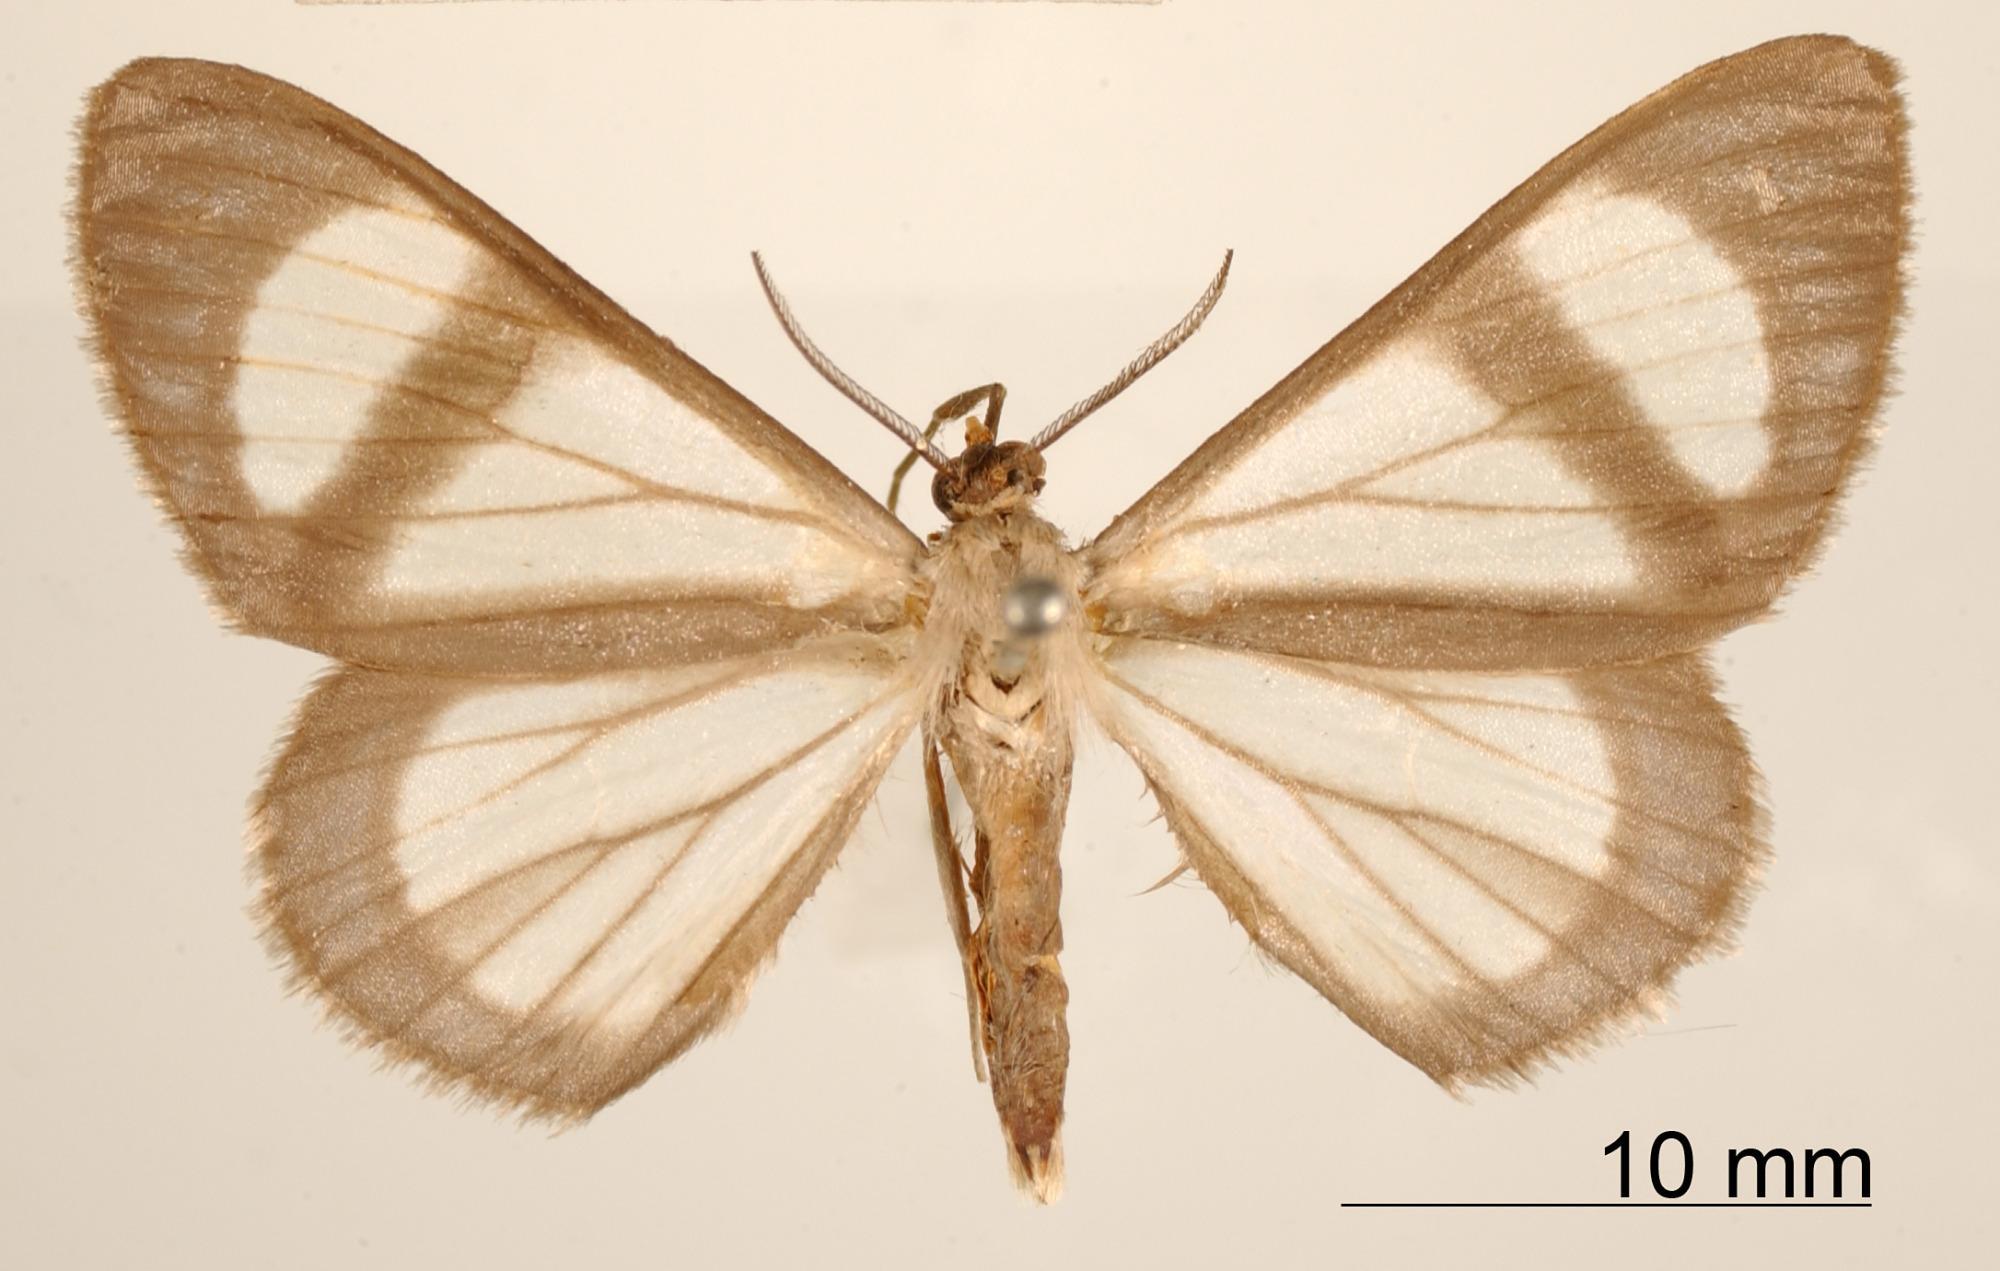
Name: Perigramma pallida
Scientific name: Perigramma pallida Dognin, 1923
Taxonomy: Animalia, Arthropoda, Insecta, Lepidoptera, Geometridae, Ennominae
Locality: St. Laurent du Maroni, French Guiana, French Guiana